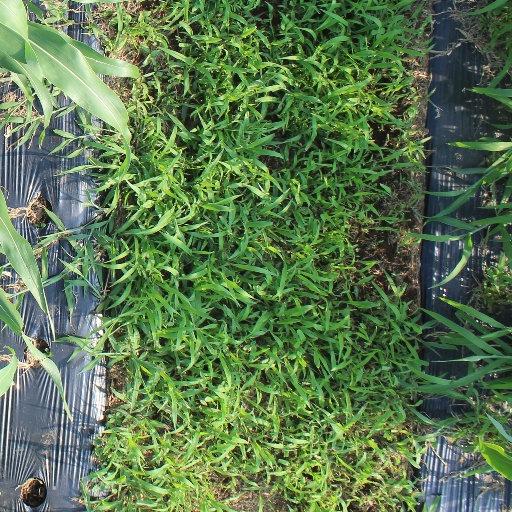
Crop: sorghum